Enigma machine

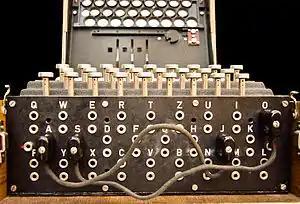
The plugboard ("Steckerbrett") was positioned at the front of the machine, below the keys. When in use during World War II, there were ten connections. In this photograph, just two pairs of letters have been swapped (A↔J and S↔O).

The advancement of a rotor other than the left-hand one was called a "turnover" by the British. This was achieved by a ratchet and pawl mechanism. Each rotor had a ratchet with 26 teeth and every time a key was pressed, the set of spring-loaded pawls moved forward in unison, trying to engage with a ratchet. The alphabet ring of the rotor to the right normally prevented this. As this ring rotated with its rotor, a notch machined into it would eventually align itself with the pawl, allowing it to engage with the ratchet, and advance the rotor on its left. The right-hand pawl, having no rotor and ring to its right, stepped its rotor with every key depression. For a single-notch rotor in the right-hand position, the middle rotor stepped once for every 26 steps of the right-hand rotor. Similarly for rotors two and three. For a two-notch rotor, the rotor to its left would turn over twice for each rotation.